Limerick Junction railway station

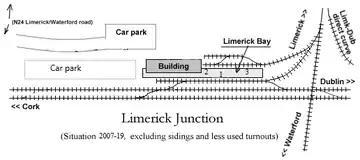
Limerick Junction 2007–2019 (simplified)

The line skirting to the west of the station to the "Waterford Bay" became disused from 2006. The track layout here has been reduced to now only two platforms. The bay platform to the north is used for trains to Limerick and Waterford/Rosslare and the main line platform is used for Dublin to Cork trains. The Waterford bay, which was located at the south end of the station, is now lifted and the so has the line that ran behind the station. The scissor crossover which is located halfway down the mainline platform is due to be lifted and the south loop of the mainline has now been disconnected. The Cork half of the through platform has also been removed and the area used to extend the car park.